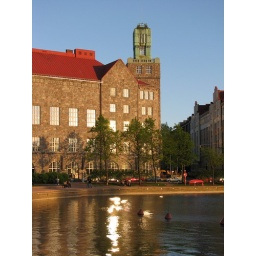
The coloring of the building by the lake was great. We just had dinner.